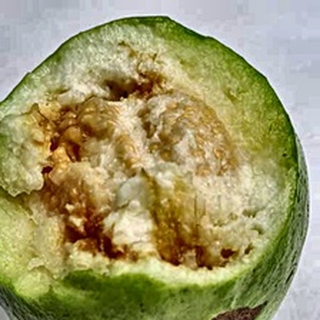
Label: guava_fruit_fly